East London, South Africa

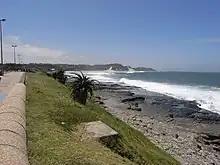
East London Esplanade

To encourage investment in East London, the East London Industrial Development Zone (IDZ) was established on the West Bank in 2004, close to both the port and airport. 1500ha of land has been made available, and the site is one of four duty-free development areas in South Africa.